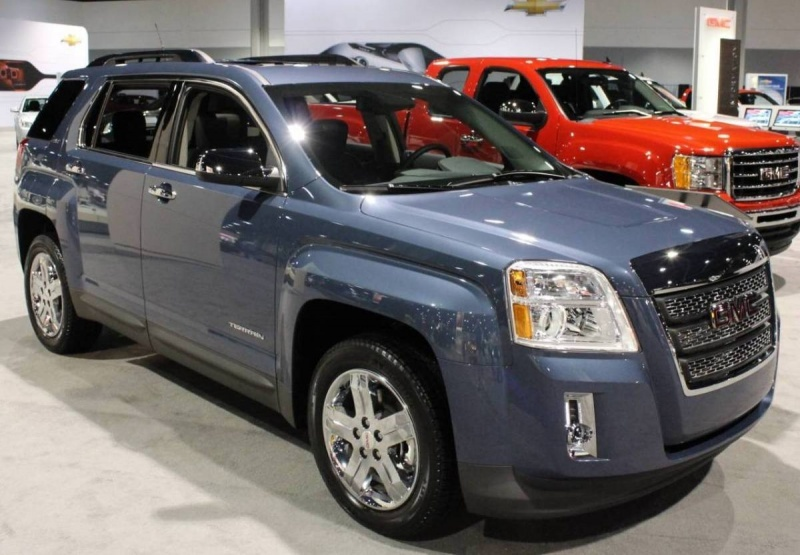
Car model: 2012 GMC Terrain SUV